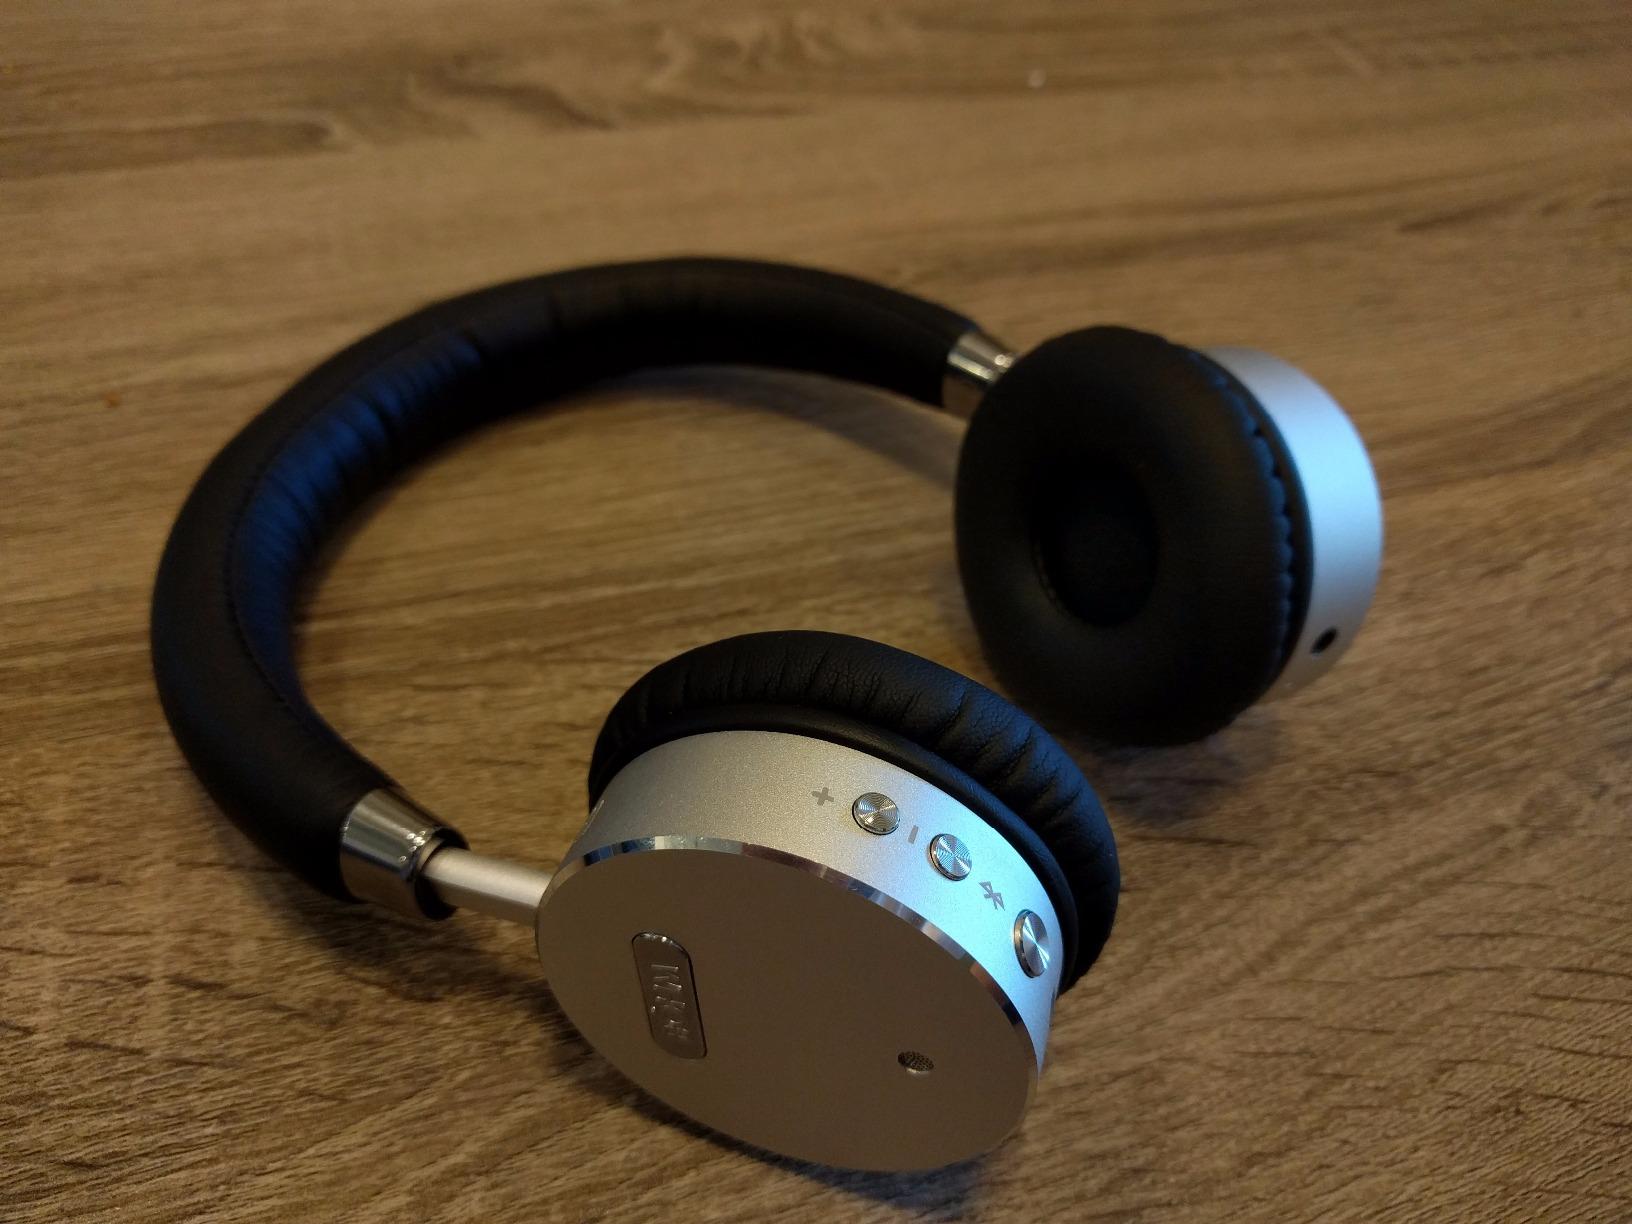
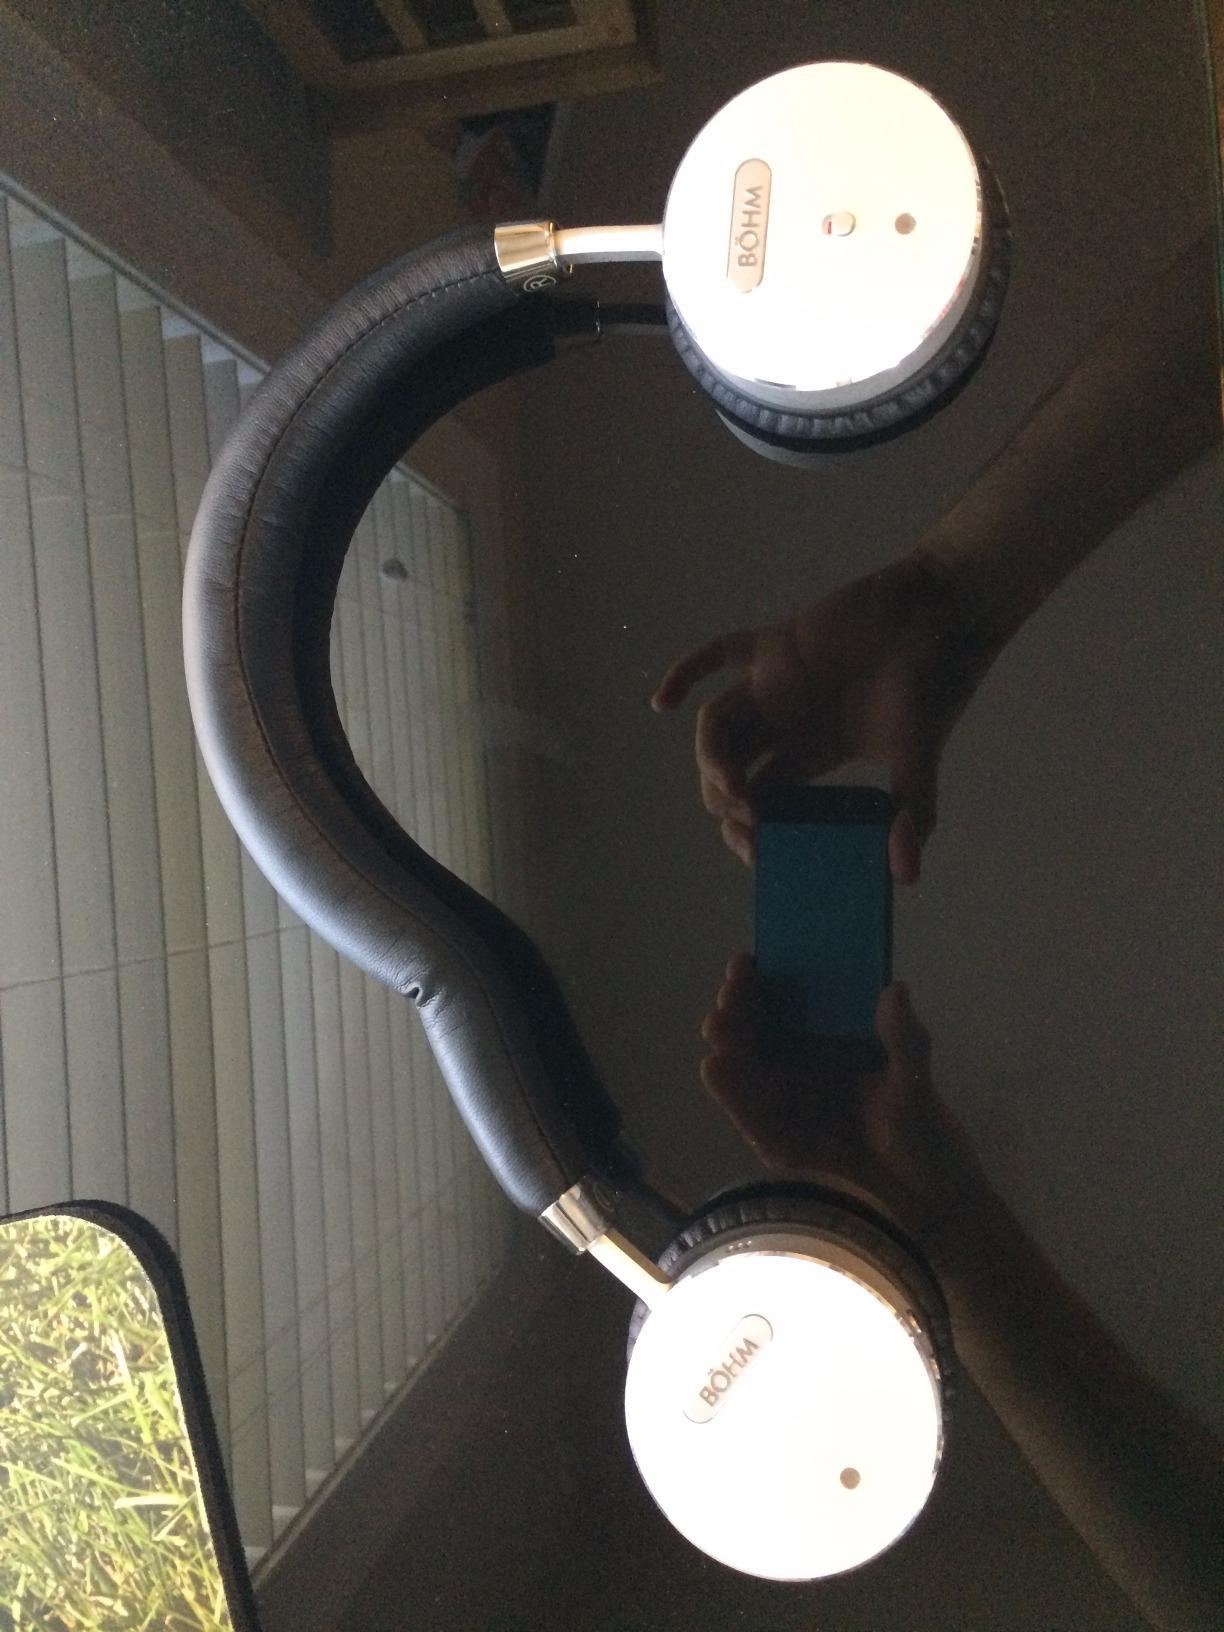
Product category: headphones
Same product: yes